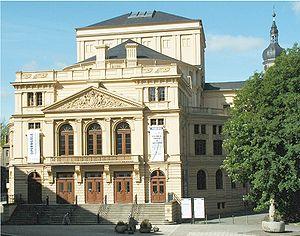
Altenbourg est une ville de l'est du land de Thuringe d'environ 33 000 habitants, située au sud de Leipzig. La ville est le chef-lieu de l'arrondissement du Pays-d'Altenbourg et elle fait partie de la Région métropolitaine du triangle saxon.